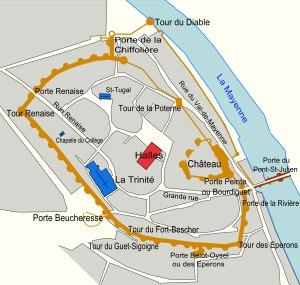
L'histoire militaire de Laval couvre une période allant du Moyen Âge à la fin du XXᵉ siècle.